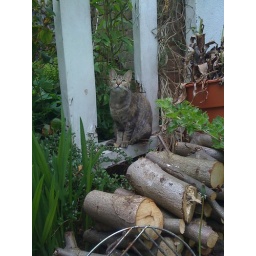
As much as I hate what cats do to birds and toads, they do get under your skin.